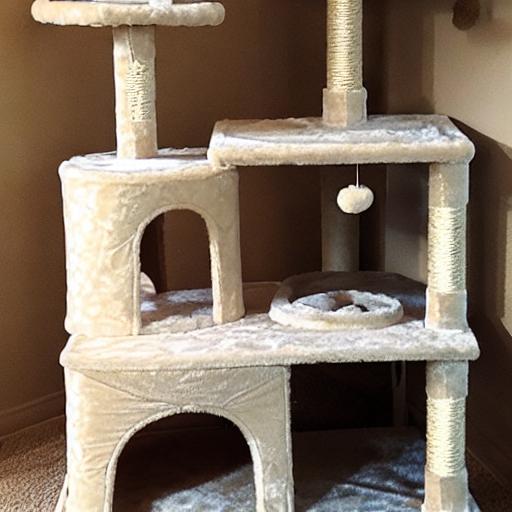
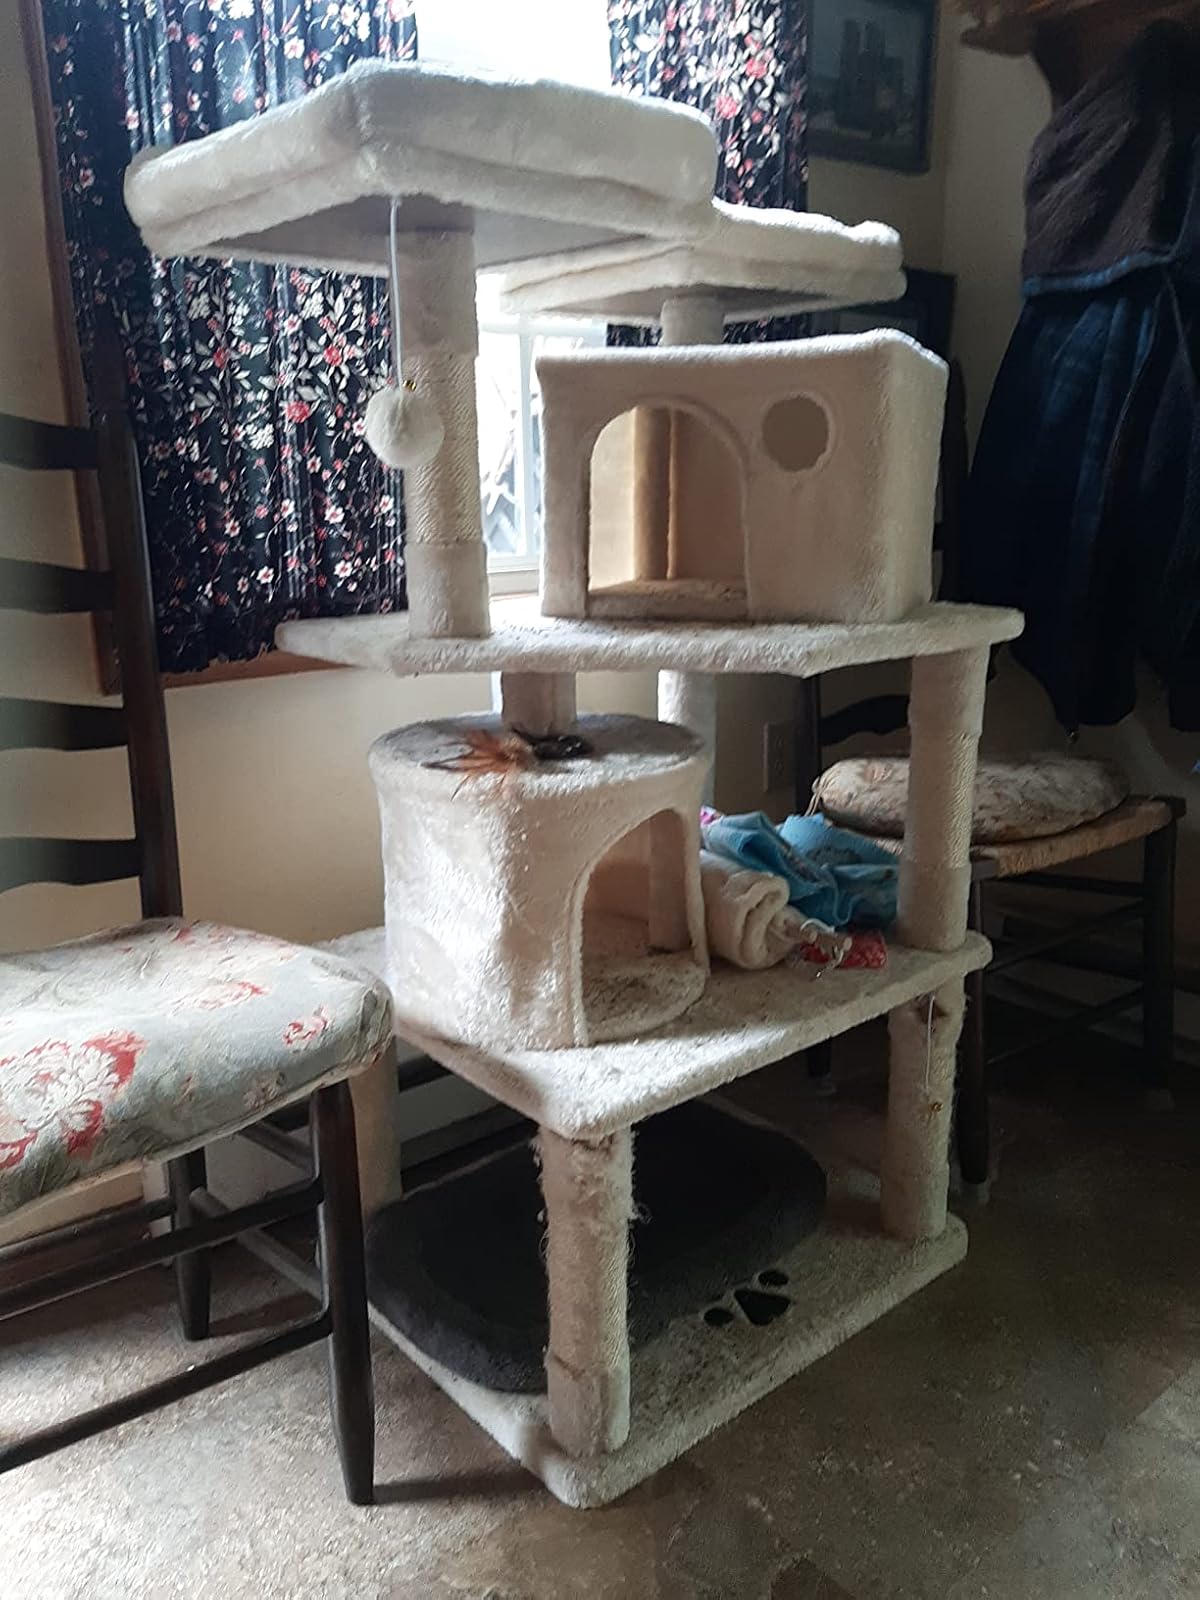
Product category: items_cat tree
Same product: no